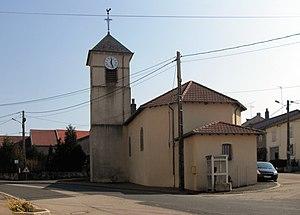
L'église de la Présentation de la Sainte-Vierge à Germonville
Germonville est une commune française située dans le département de Meurthe-et-Moselle, en région Grand Est.